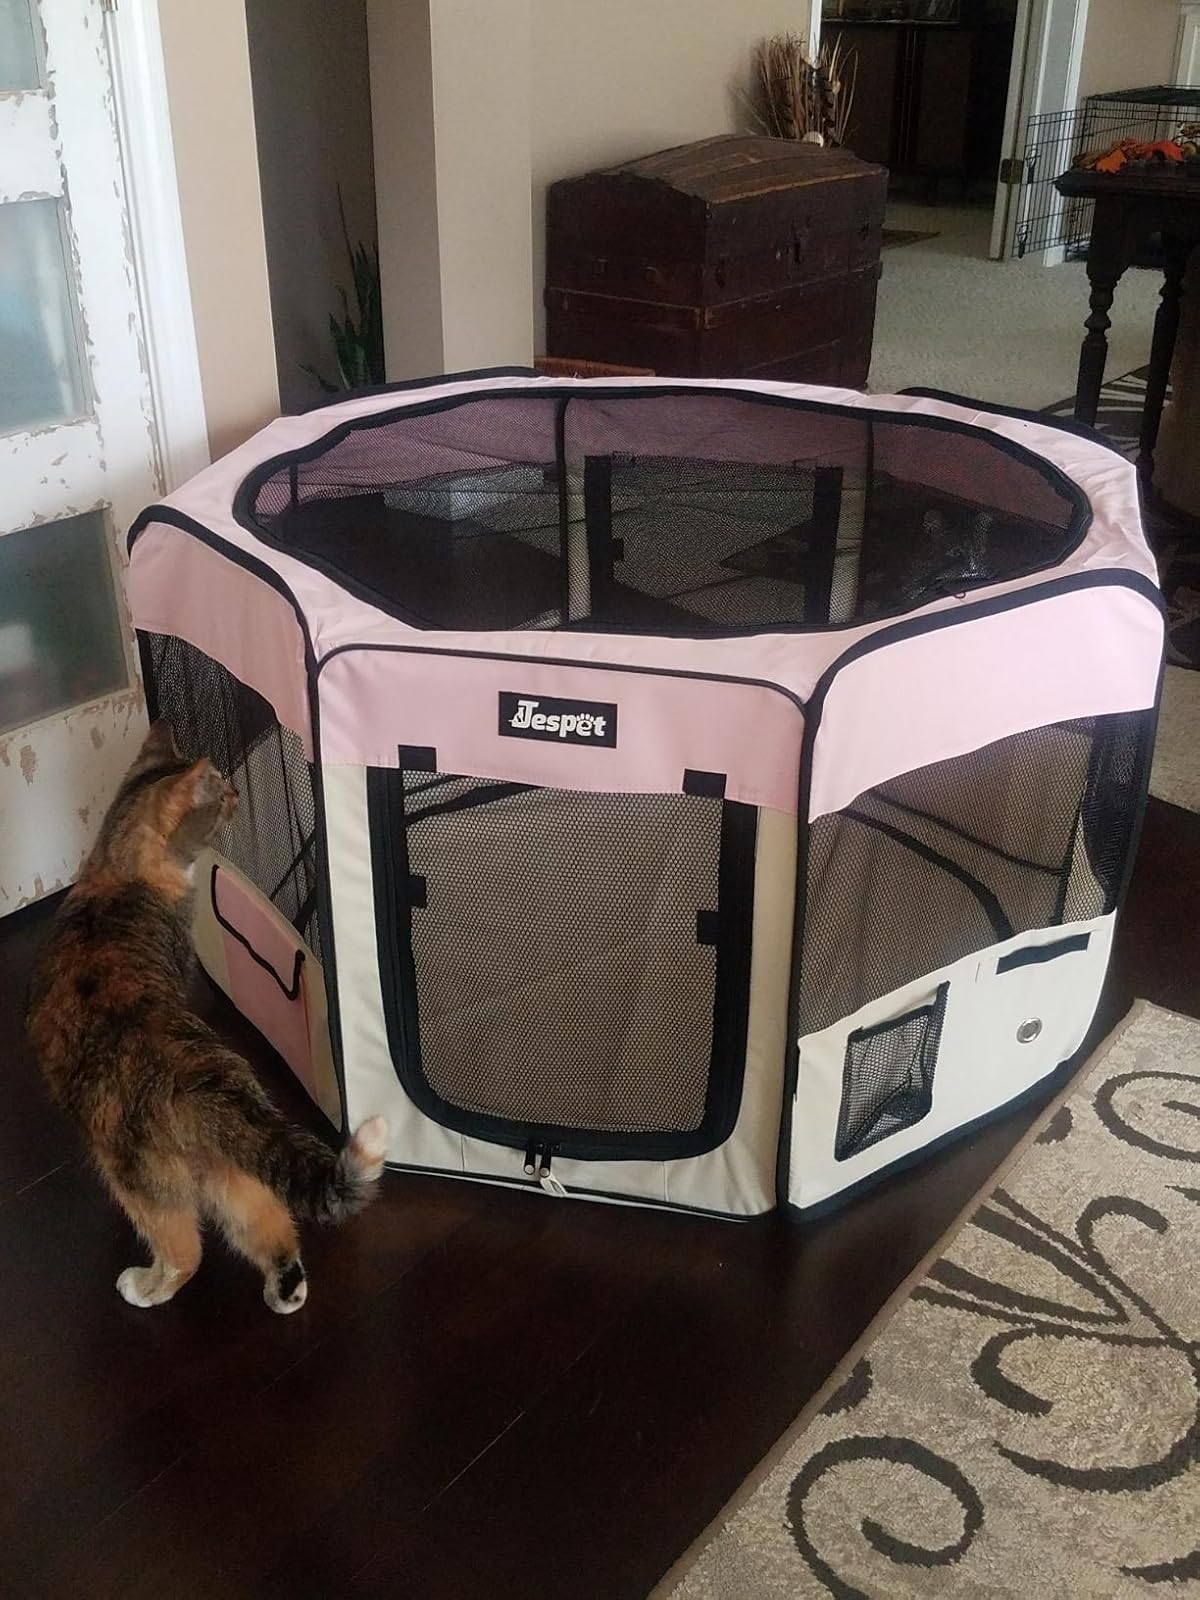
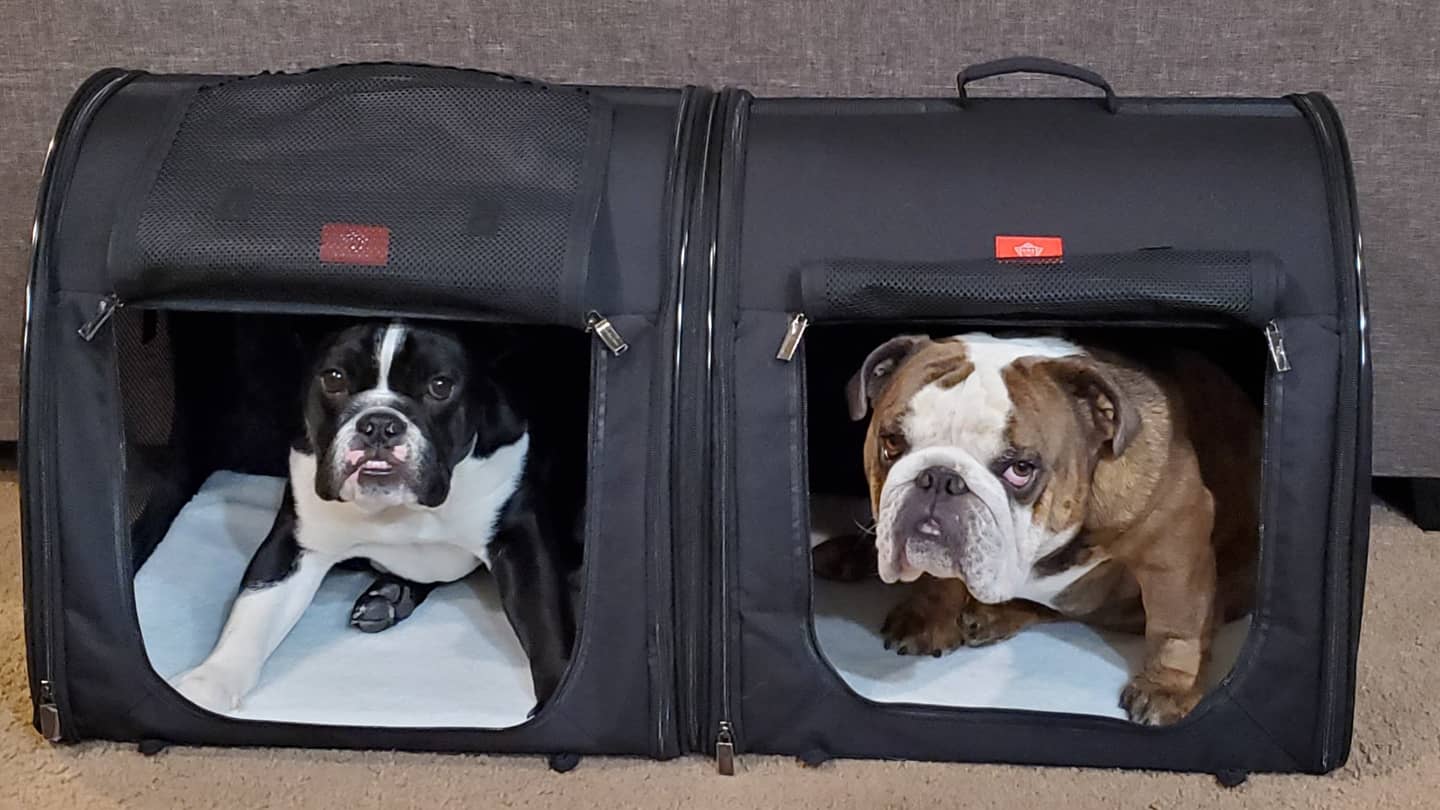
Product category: items_kennel
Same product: no